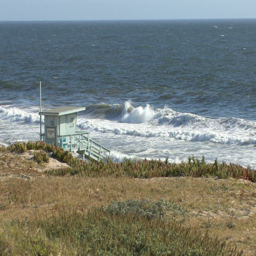
this is a beautiful medium shot of a lifeguard tower at a beach .